Geoff Hartlieb

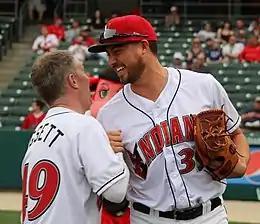
Hartlieb (right) with Joe Hogsett in 2019

Geoffrey Thomas Hartlieb (born December 9, 1993) is an American professional baseball pitcher for the Detroit Tigers of Major League Baseball (MLB). He has previously played in MLB for the Pittsburgh Pirates, New York Mets, Miami Marlins, Colorado Rockies, and New York Yankees.